Murder of Bella Bond

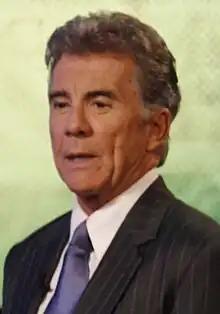
Television host John Walsh was interviewed on the subject of the unidentified child and gave contact information for potential tips.

The National Center for Missing and Exploited Children digitally reconstructed the face of the child after preceding attempts to identify the body failed. The reconstruction was created in four hours using Adobe Photoshop with the influence of mortuary and "stock" photographs to give an estimation of the child's appearance while alive. The reconstruction, created by forensic artist Christi Andrews, was released on July2, 2015⁠due to its realistic composition, many viewers mistook it for an actual photograph. The organization also digitally enhanced images of the leggings and the blanket found with the remains and created a poster featuring them on their website. Flyers containing images of the Jane Doe and her belongings were eventually dispersed in hopes of obtaining more information. After the child's identification, some individuals who were familiar with the Bonds claimed they did not see a resemblance between the composite and Bella.